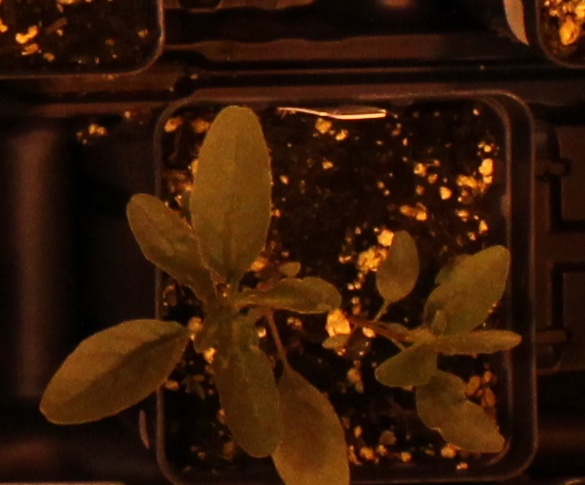
Label: Waterhemp